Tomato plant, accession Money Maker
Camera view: tilt-top (135 deg); turntable rotation: 30 degrees
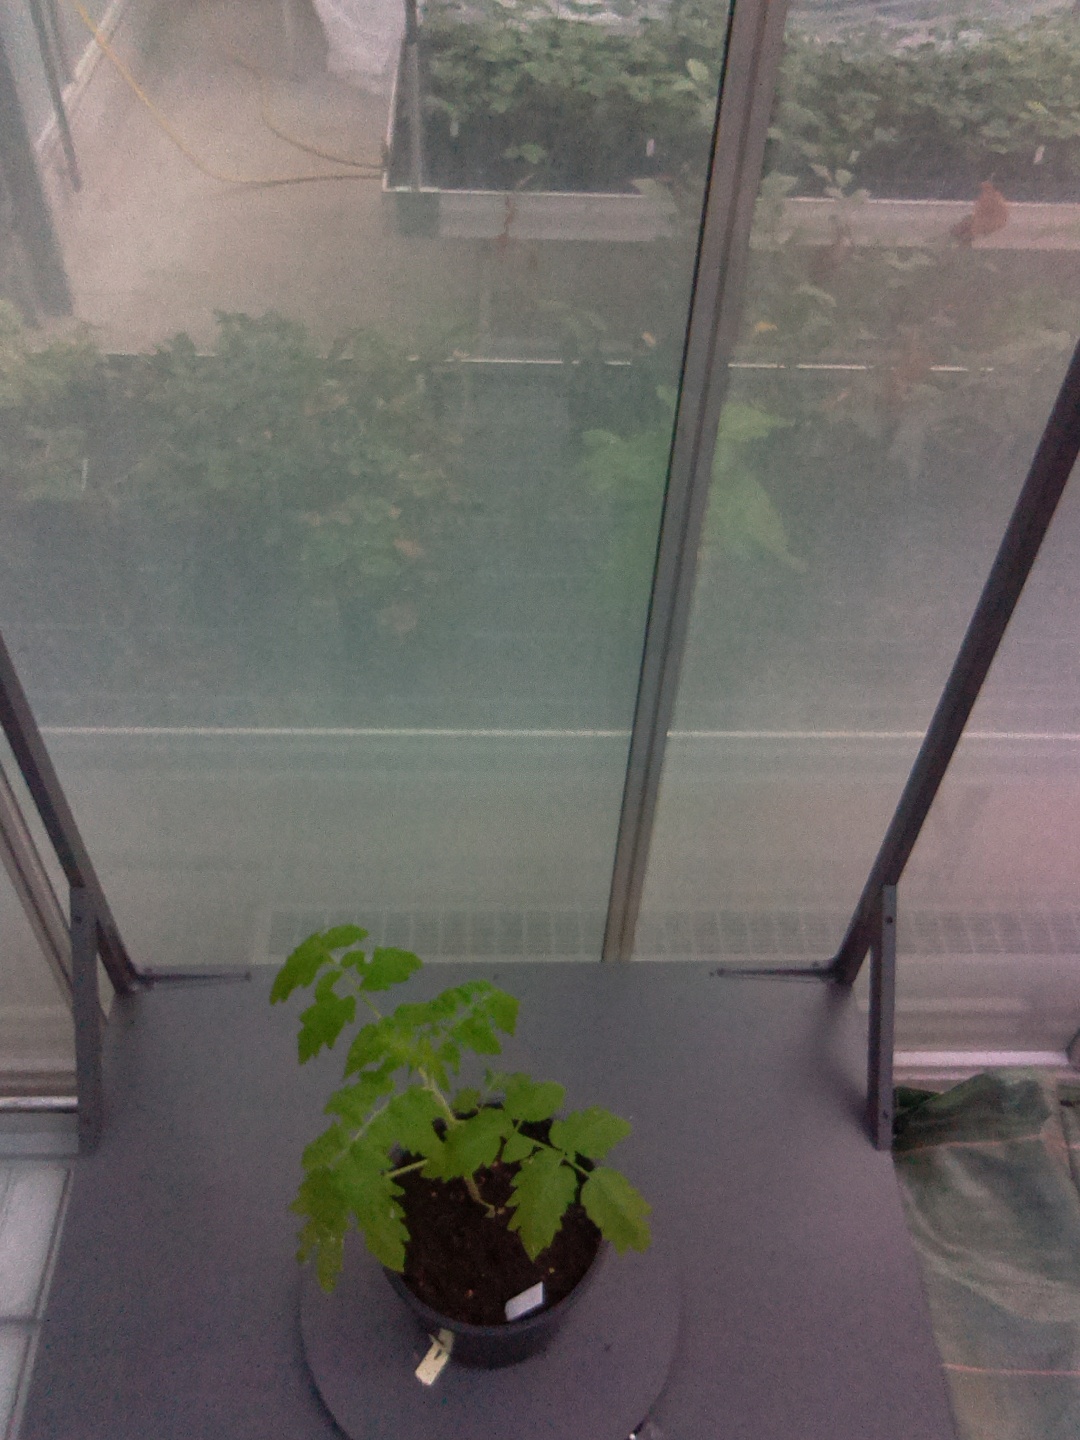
BBCH growth stage 13: 6 of true leaves visible